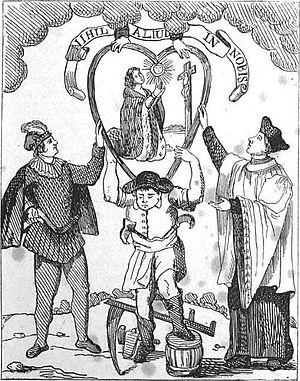
L'histoire de la Provence, région du sud-est de la France, couvre l'ensemble des périodes historiques. La position de la Provence avec une large façade ouverte sur la mer Méditerranée, au sud, flanquée à l'ouest du Rhône, voie fluviale essentielle pour faire communiquer le nord et le sud de l'Europe, et à l'est par des cols alpins ouverts quasiment toute l'année, expliquent son histoire à travers le temps.